Fire Station No. 2 (Tacoma, Washington)

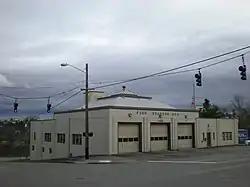
The fire station in 2008

Fire Station No. 2 is a fire station located at 2701 S Tacoma Avenue in Tacoma, Washington. The Art Deco building was designed by architect Salas E. Nelson and built by Knoell Brothers in 1907. It was listed on the National Register of Historic Places on May 2, 1986 as part of the thematic resource, "Historic Fire Stations of Tacoma, Washington".